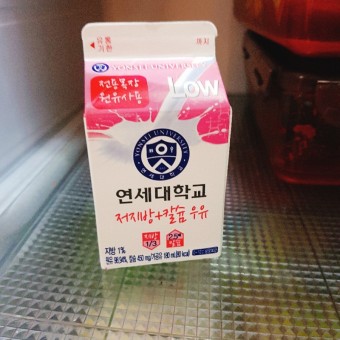
Label: paper